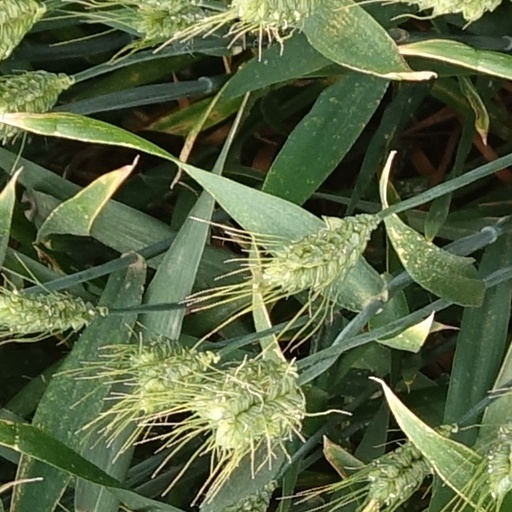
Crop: wheat